President of Finland

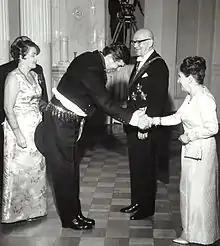
Actor Tarmo Manni greeting President Urho Kekkonen's wife Sylvi Kekkonen at the 1965 Independence Day Reception in the Presidential Palace

The president, as grand master, awards decorations and medals belonging to the Order of the White Rose of Finland, the Order of the Lion of Finland and the Order of the Cross of Liberty to Finnish and foreign citizens. Likewise, titles of honor are awarded by the president; these include, for example, "professor" and different "counsellor" titles. These titles are symbolic, carry no responsibilities and have a similar role as knighting in monarchies. The highest titles are "valtioneuvos" (statesman) and "vuorineuvos" (industrial).